Ma Kyay Si

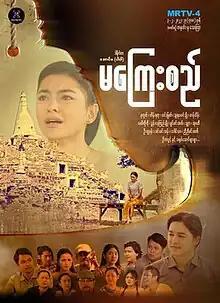

Ma Kyay Si is a 2022 Burmese drama television series. The series was the last creation of director Aung Ba Power. It is an adaptation of the comic book "Ma Kyay Si" by Min Thike. It aired on MRTV-4, from February 3 to March 18, 2022, on Mondays to Fridays at 19:00 for 32 episodes.